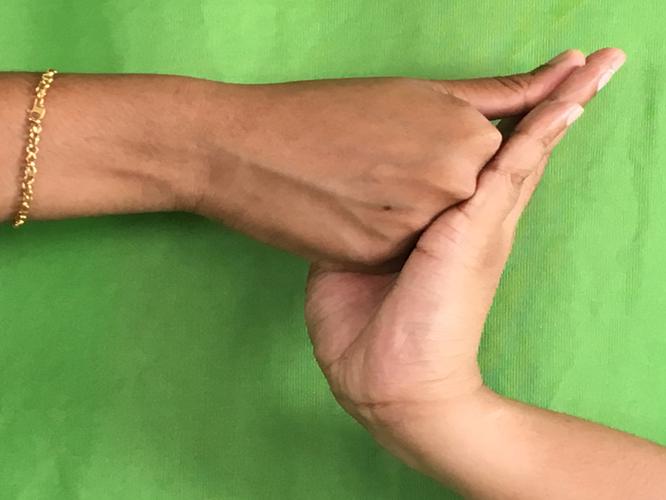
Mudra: Shanka
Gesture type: double_hand